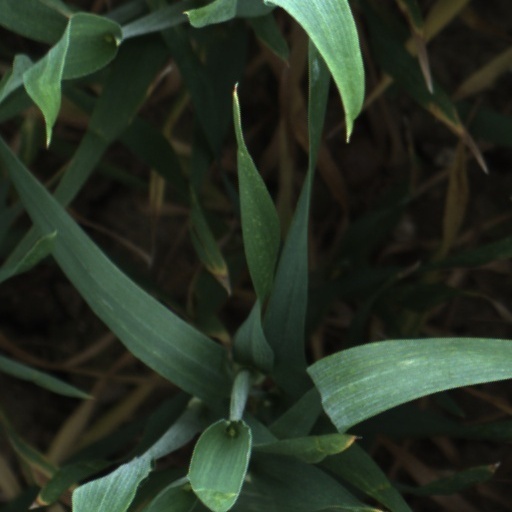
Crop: wheat